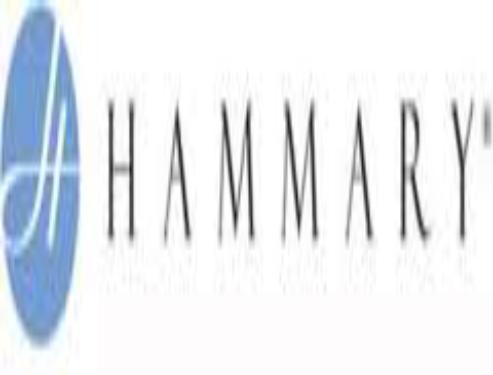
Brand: Hammary
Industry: Clothes